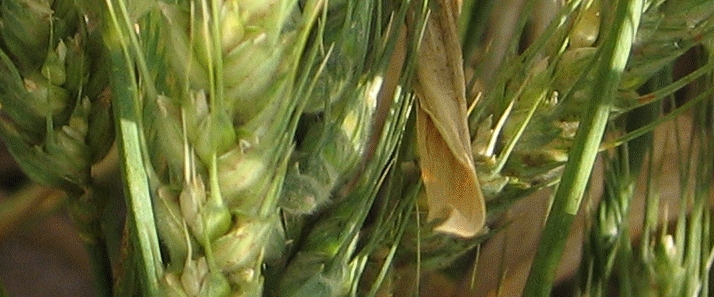
Label: Wheat___Brown_Rust